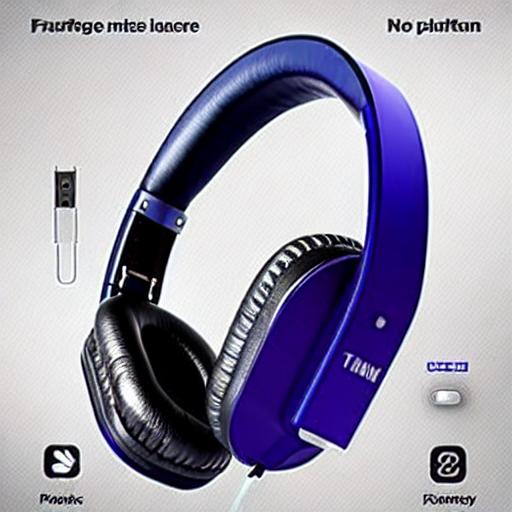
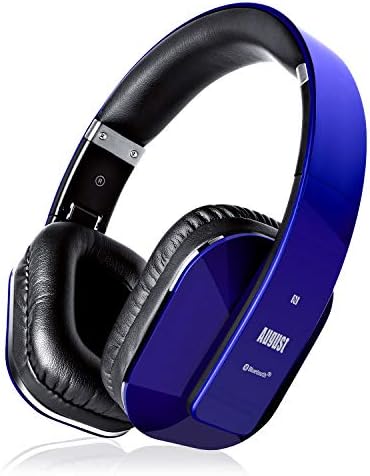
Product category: headphones
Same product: no